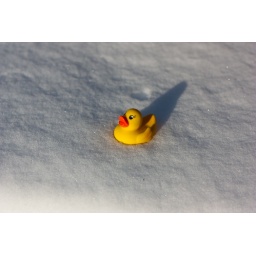
Just some silly photo fun of placing a bright yellow rubber duck in the white snow.